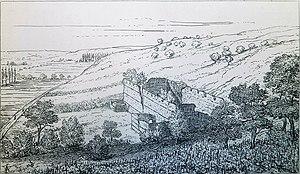
Les ruines des Maselles dessinées par Charles Roach Smith
Tasciaca était une vicus, antique, caractérisée par un ensemble d'aménagements gallo-romains situés sur les communes de Thésée, Pouillé et Monthou-sur-Cher, de part et d’autre du Cher, dans le département français de Loir-et-Cher en région Centre-Val de Loire.